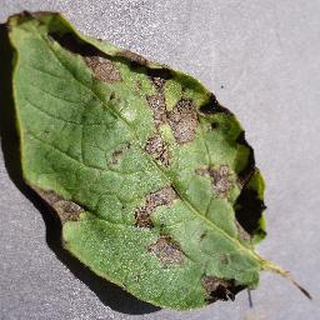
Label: potato_early_blight